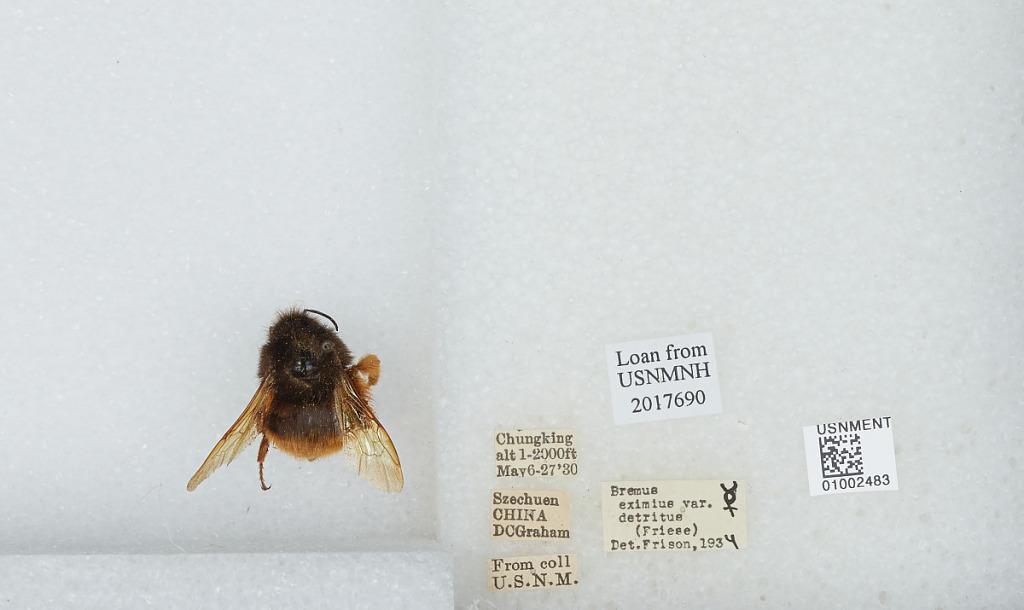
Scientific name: Bombus (Rufipedibombus) eximius Smith
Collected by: D. Graham
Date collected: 1930-5-6
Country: China
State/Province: Sichuan
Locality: Chongyang
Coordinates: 30.6294, 103.676
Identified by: Frison